Kalev Vann

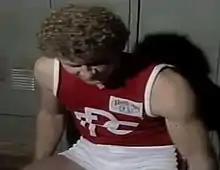
Vann in a Preston jersey in 1981

Kalev Eduard Vann (4 December 1956 – 13 December 2011) was an Australian rules footballer, who played for the Fitzroy Football Club in the Victorian Football League (VFL). He wore number 13 in his year at Fitzroy, and played two games. He did not score in either of those games, despite being a forward. He suffered a knee injury in 1980, but was back in full form in 1981 playing for Preston in the VFA. He had 3 children, one named Jaiden, then Kiel and his daughter Kendra. He died of cancer in 2011, aged 55.